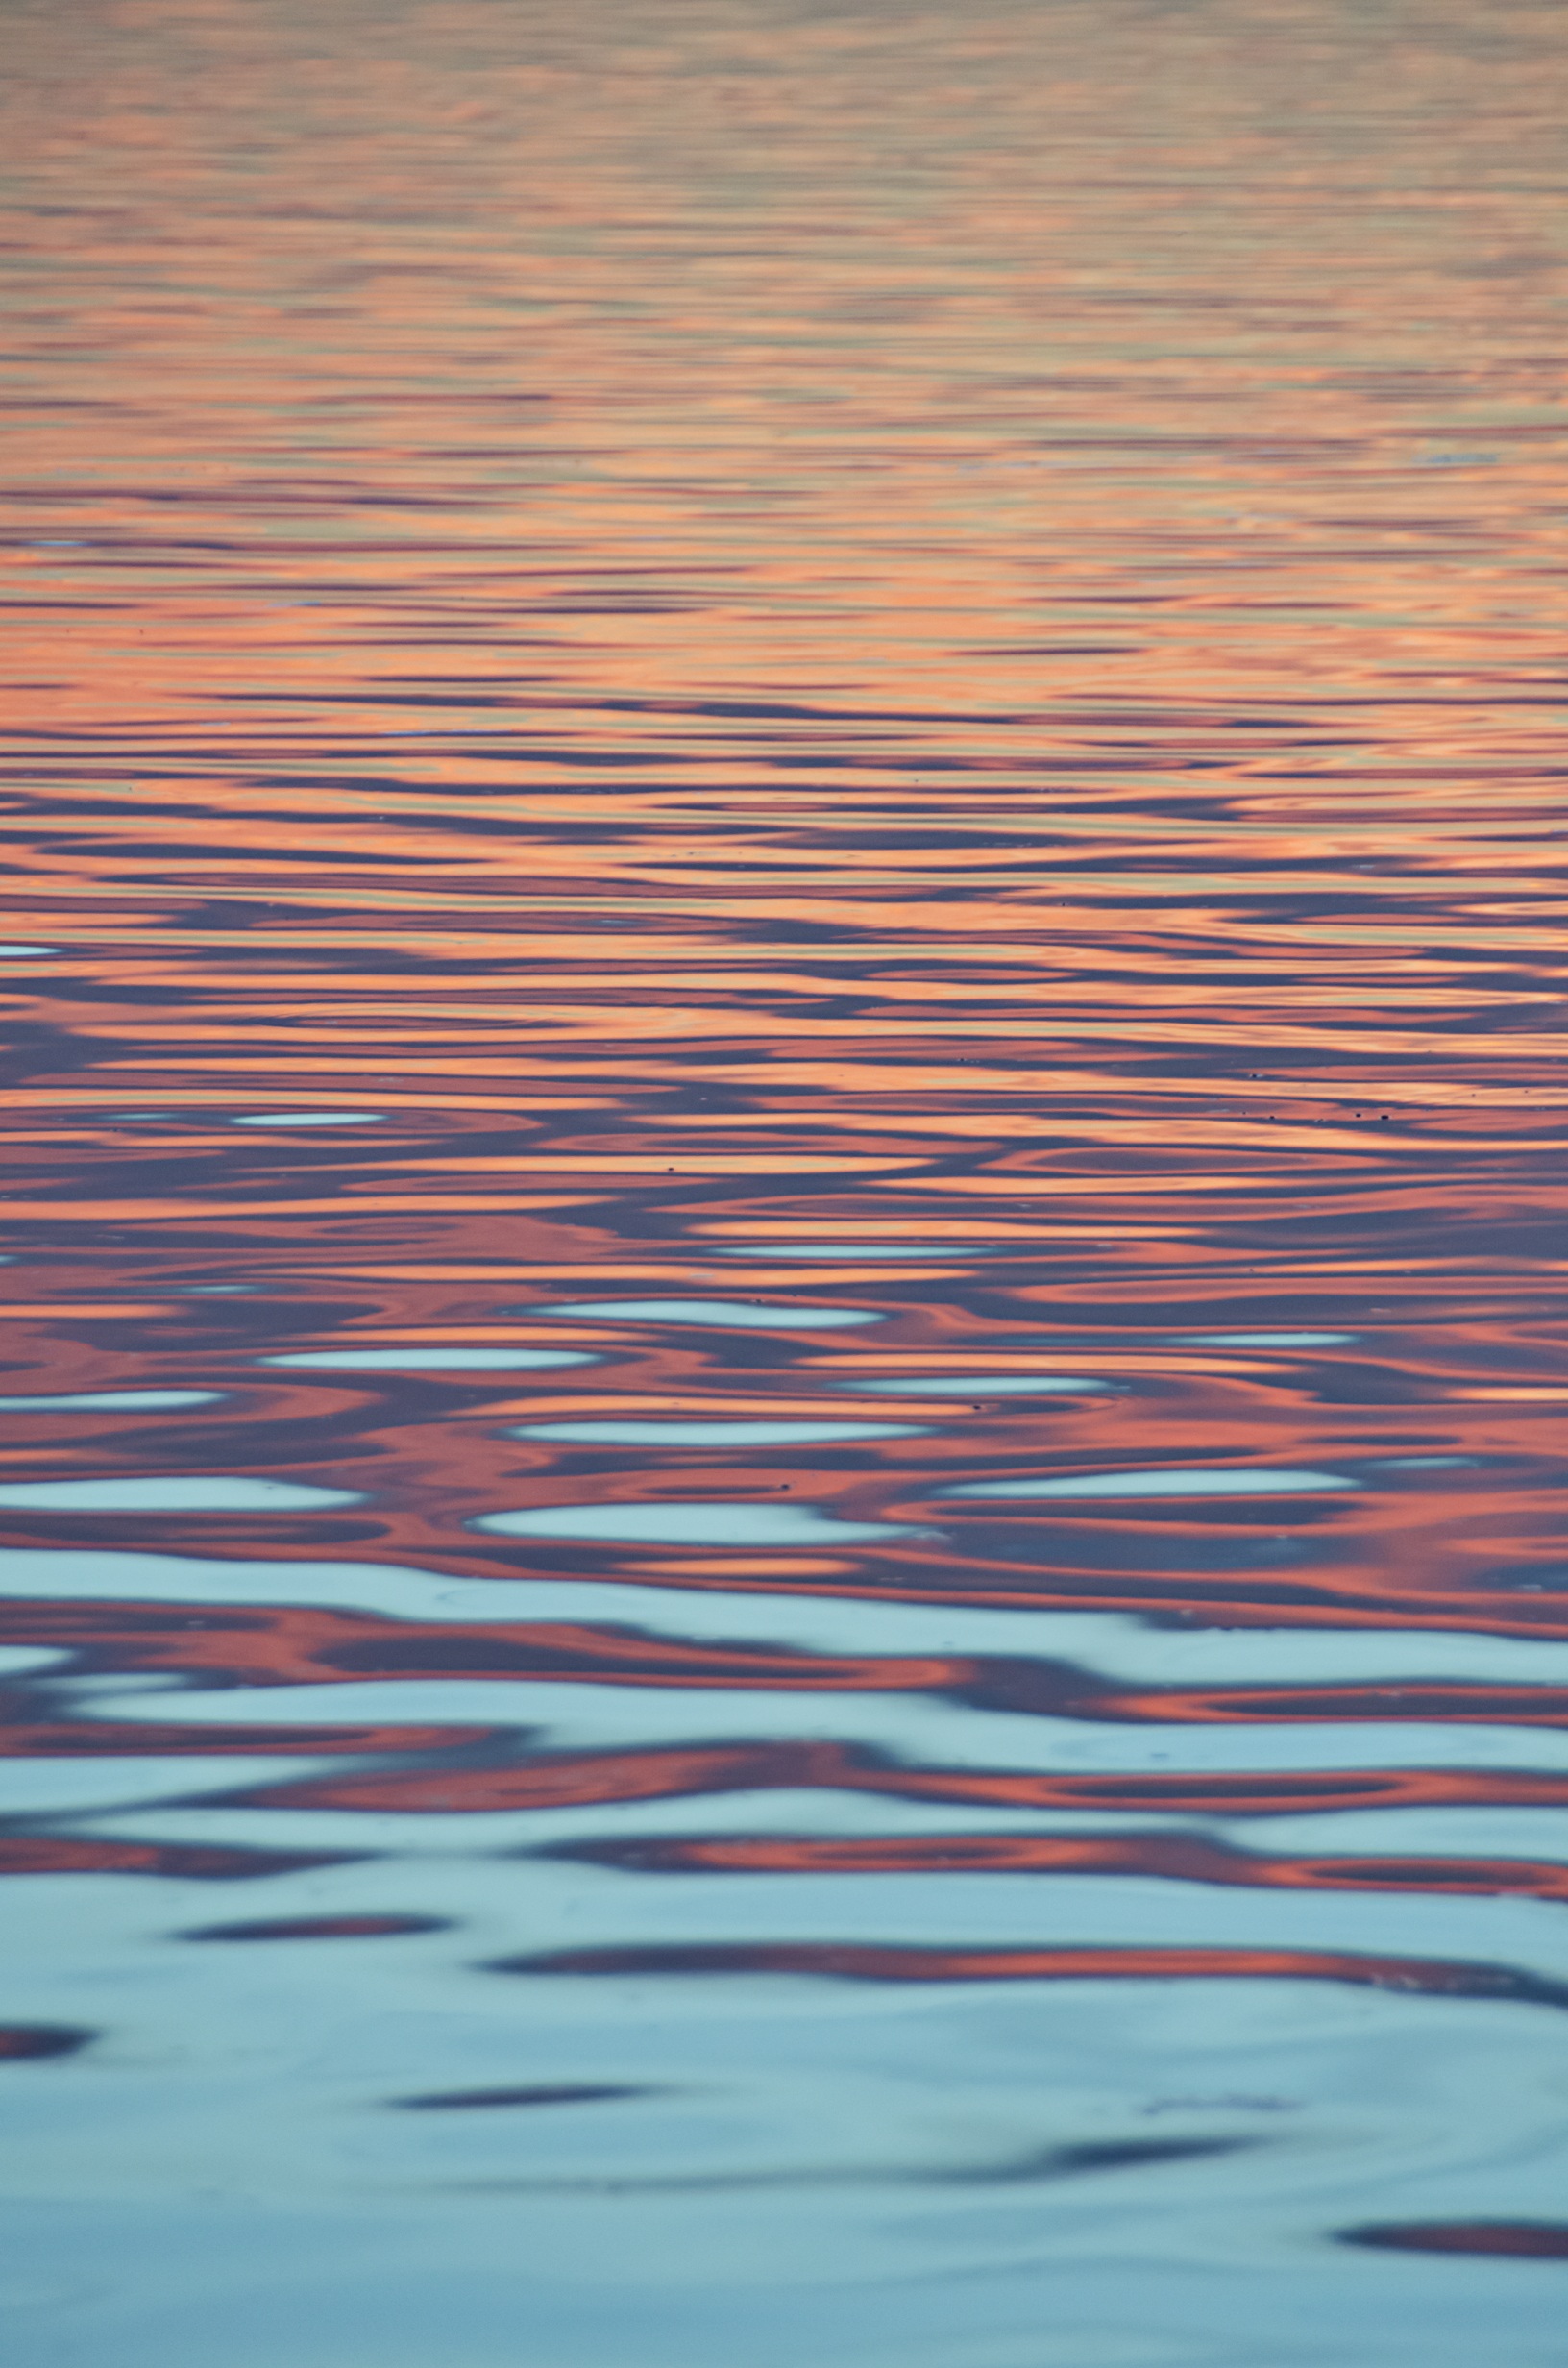
sea, water, nature, ocean, horizon, liquid, sky, sunrise, sunset, sunlight, texture, wave, pattern, line, reflection, color, artistic, blue, colorful, shape, wind wave